Stella Vine

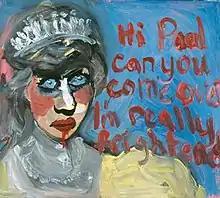
Vine's portrait of Diana, Princess of Wales, "Hi Paul can you come over I'm really frightened" (2003), was bought by Charles Saatchi.

Art collector Charles Saatchi discovered Vine's painting in a show called "Girl on Girl" in Cathy Lomax's Transition Gallery. He purchased Vine's painting of Diana, Princess of Wales "Hi Paul can you come over I'm really frightened" (2003), for £600 (Vine had originally wanted to price her paintings at £100 each). The painting portrayed the Princess with heavy eyes and blood from her lips. The work's title came from the thick red text painted across the canvas, a reference to Diana's butler Paul Burrell. She painted as many as 30 of Diana alone, having become fascinated by conspiracy theories into the Princess' tragic car crash which she had read on the Internet. Vine destroyed many of these paintings soon after they were created. She put them all, apart from one, in a skip as she did not have enough space to dry nor store the wet paintings.